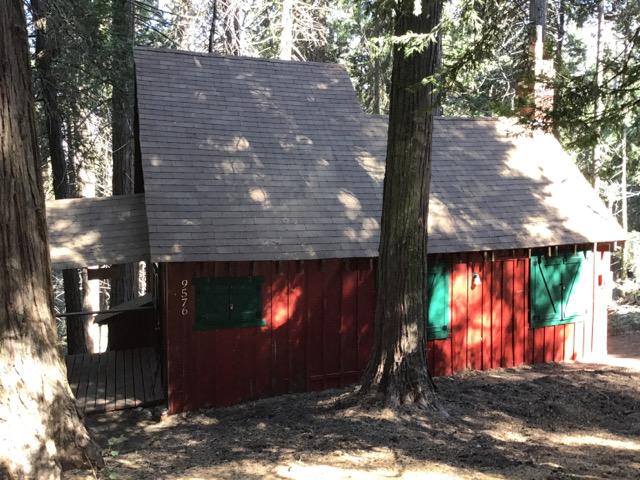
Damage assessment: no_damage